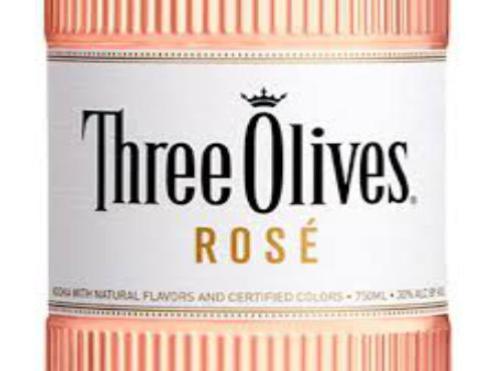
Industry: Food